Tiger Thompson

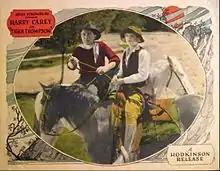
Lobby card

Tiger Thompson is a 1924 American silent Western film directed by B. Reeves Eason featuring Harry Carey.